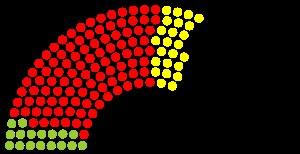
Cette liste présente les 231 membres de la 13ᵉ législature du Landtag de Rhénanie-du-Nord-Westphalie au moment de leur élection le 14 mai 2000 lors des élections régionales de 2000 en Rhénanie-du-Nord-Westphalie. Elle présente les élus du land et précise si l'élu a été élu dans le cadre d'une des 151 circonscriptions, de manière directe ou s'il a été repêché par le système de la proportionnelle.